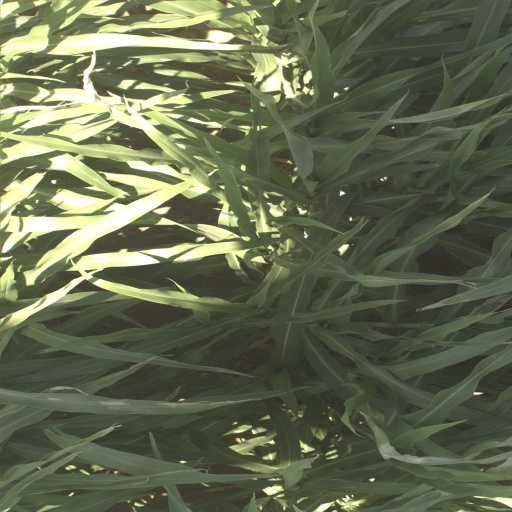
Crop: sorghum